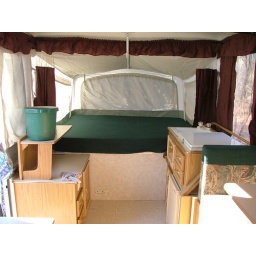
Kingsize bed, shelf and sink; refrigerator below sink